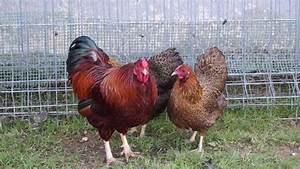
Label: chicken